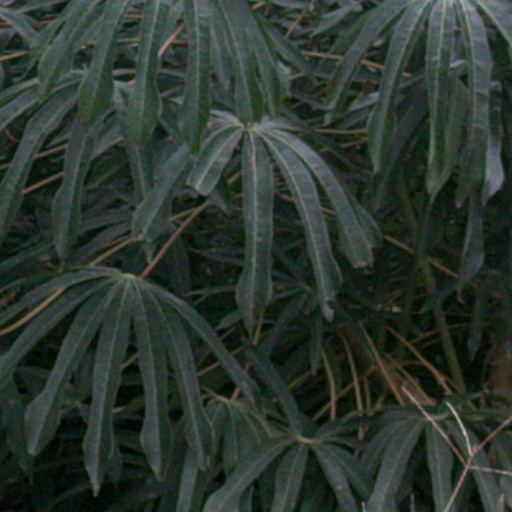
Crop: cassava